Mac Peak

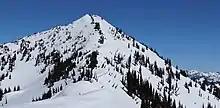
Southwest Ridge

Mac Peak is located in the marine west coast climate zone of western North America. Weather fronts coming off the Pacific Ocean travel northeast toward the Cascade Mountains. As fronts approach, they are forced upward by the peaks of the Cascade Range, causing them to drop their moisture in the form of rain or snow onto the Cascades (Orographic lift). As a result, the west side of the Cascades experiences high precipitation, especially during the winter months in the form of snowfall. Because of maritime influence, snow tends to be wet and heavy, resulting in avalanche danger. During winter months, weather is usually cloudy, but, due to high pressure systems over the Pacific Ocean that intensify during summer months, there is often little or no cloud cover during the summer. The months July through September offer the most favorable weather for viewing or climbing this peak.